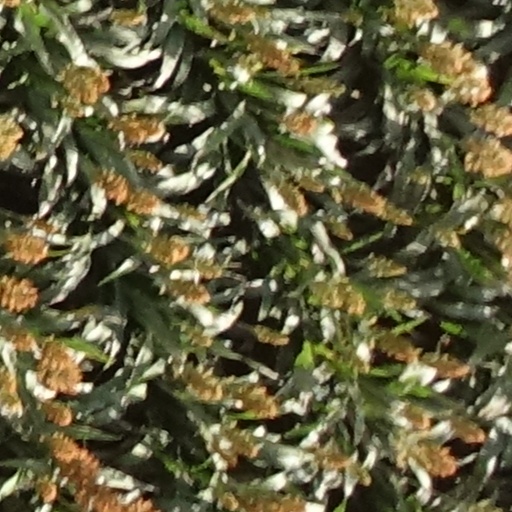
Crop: sorghum